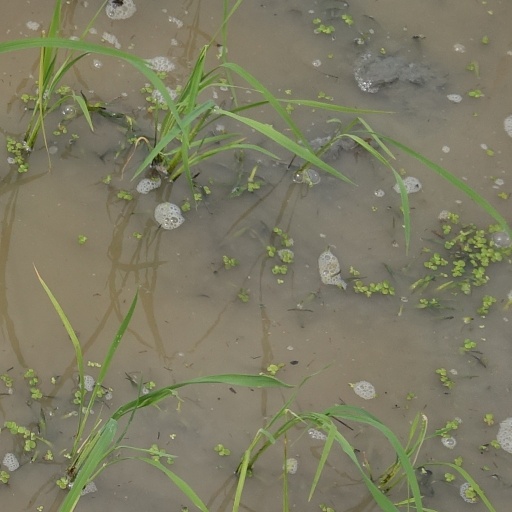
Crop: rice